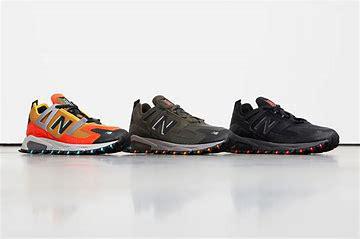
Brand: New
Model: Balance New Balance X Racer